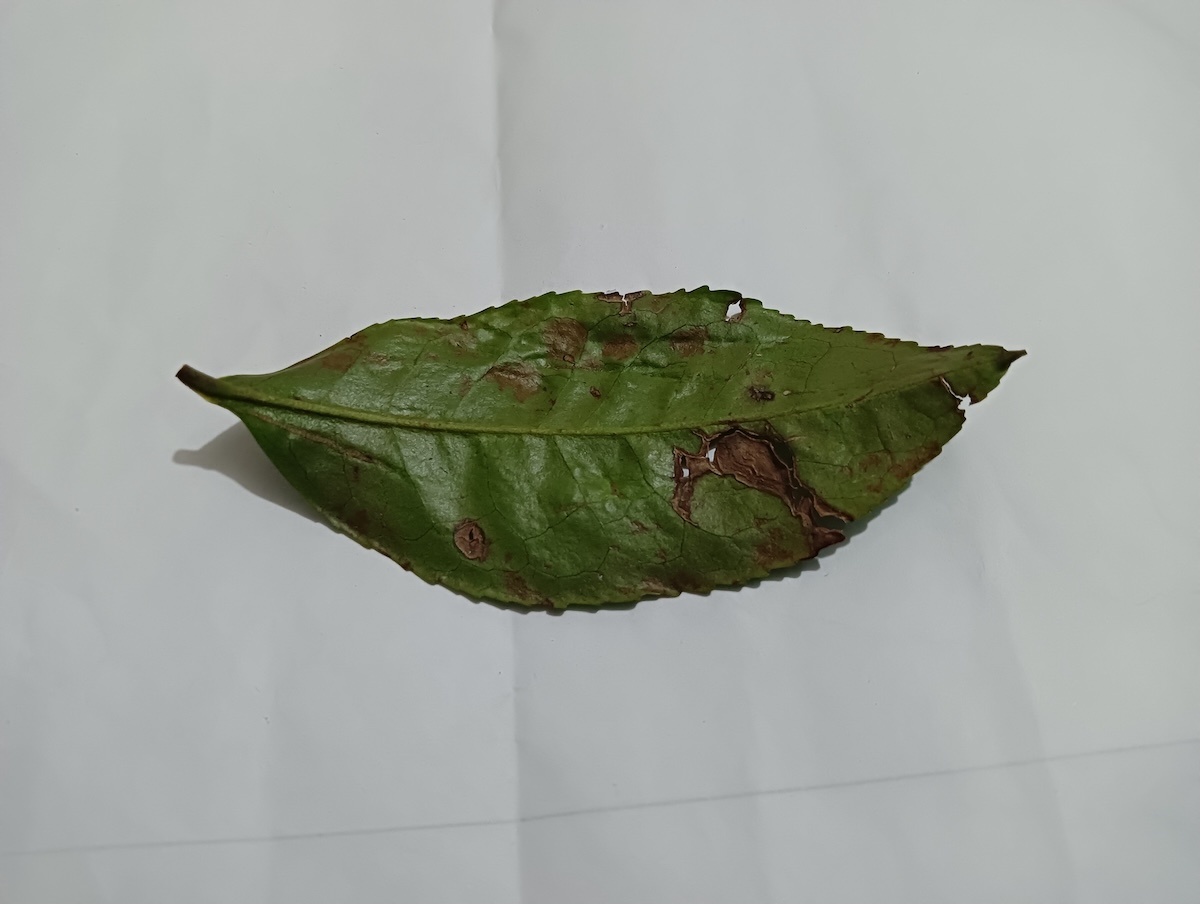
Label: Brown Blight